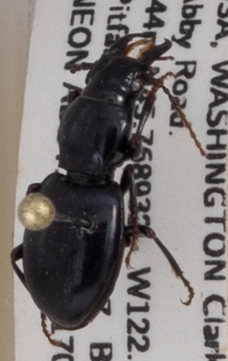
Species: Promecognathus crassus
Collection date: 2017-05-17
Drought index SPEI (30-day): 1.382
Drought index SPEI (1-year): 1.13
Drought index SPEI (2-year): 0.71